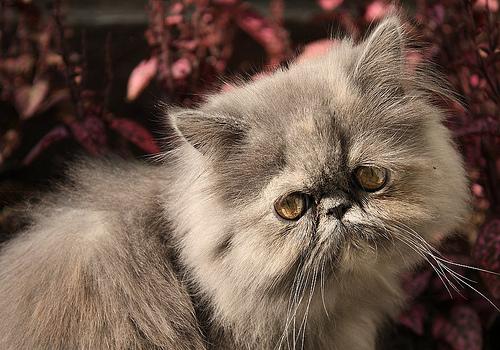
Breed: Persian